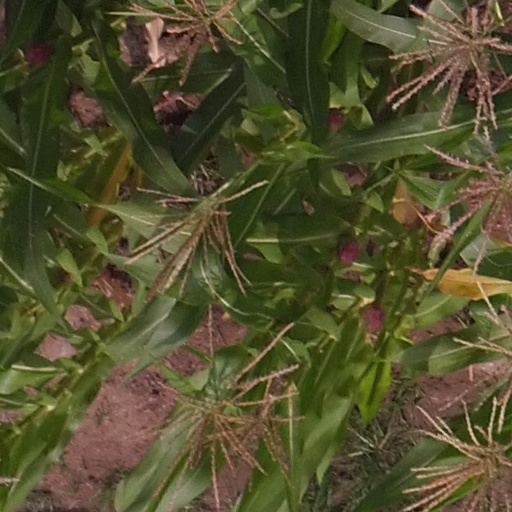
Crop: maize; corn